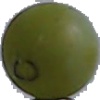
Label: Grape White 4